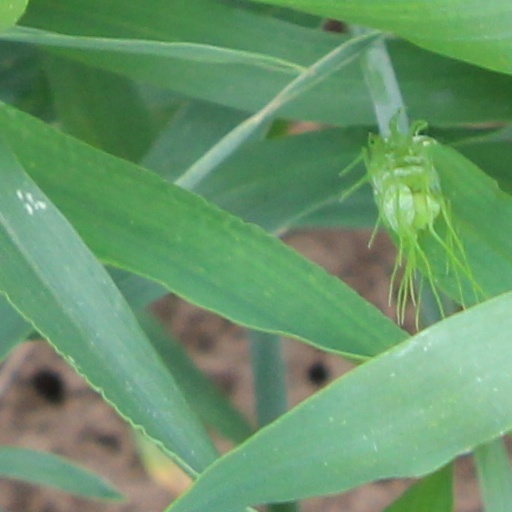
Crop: wheat